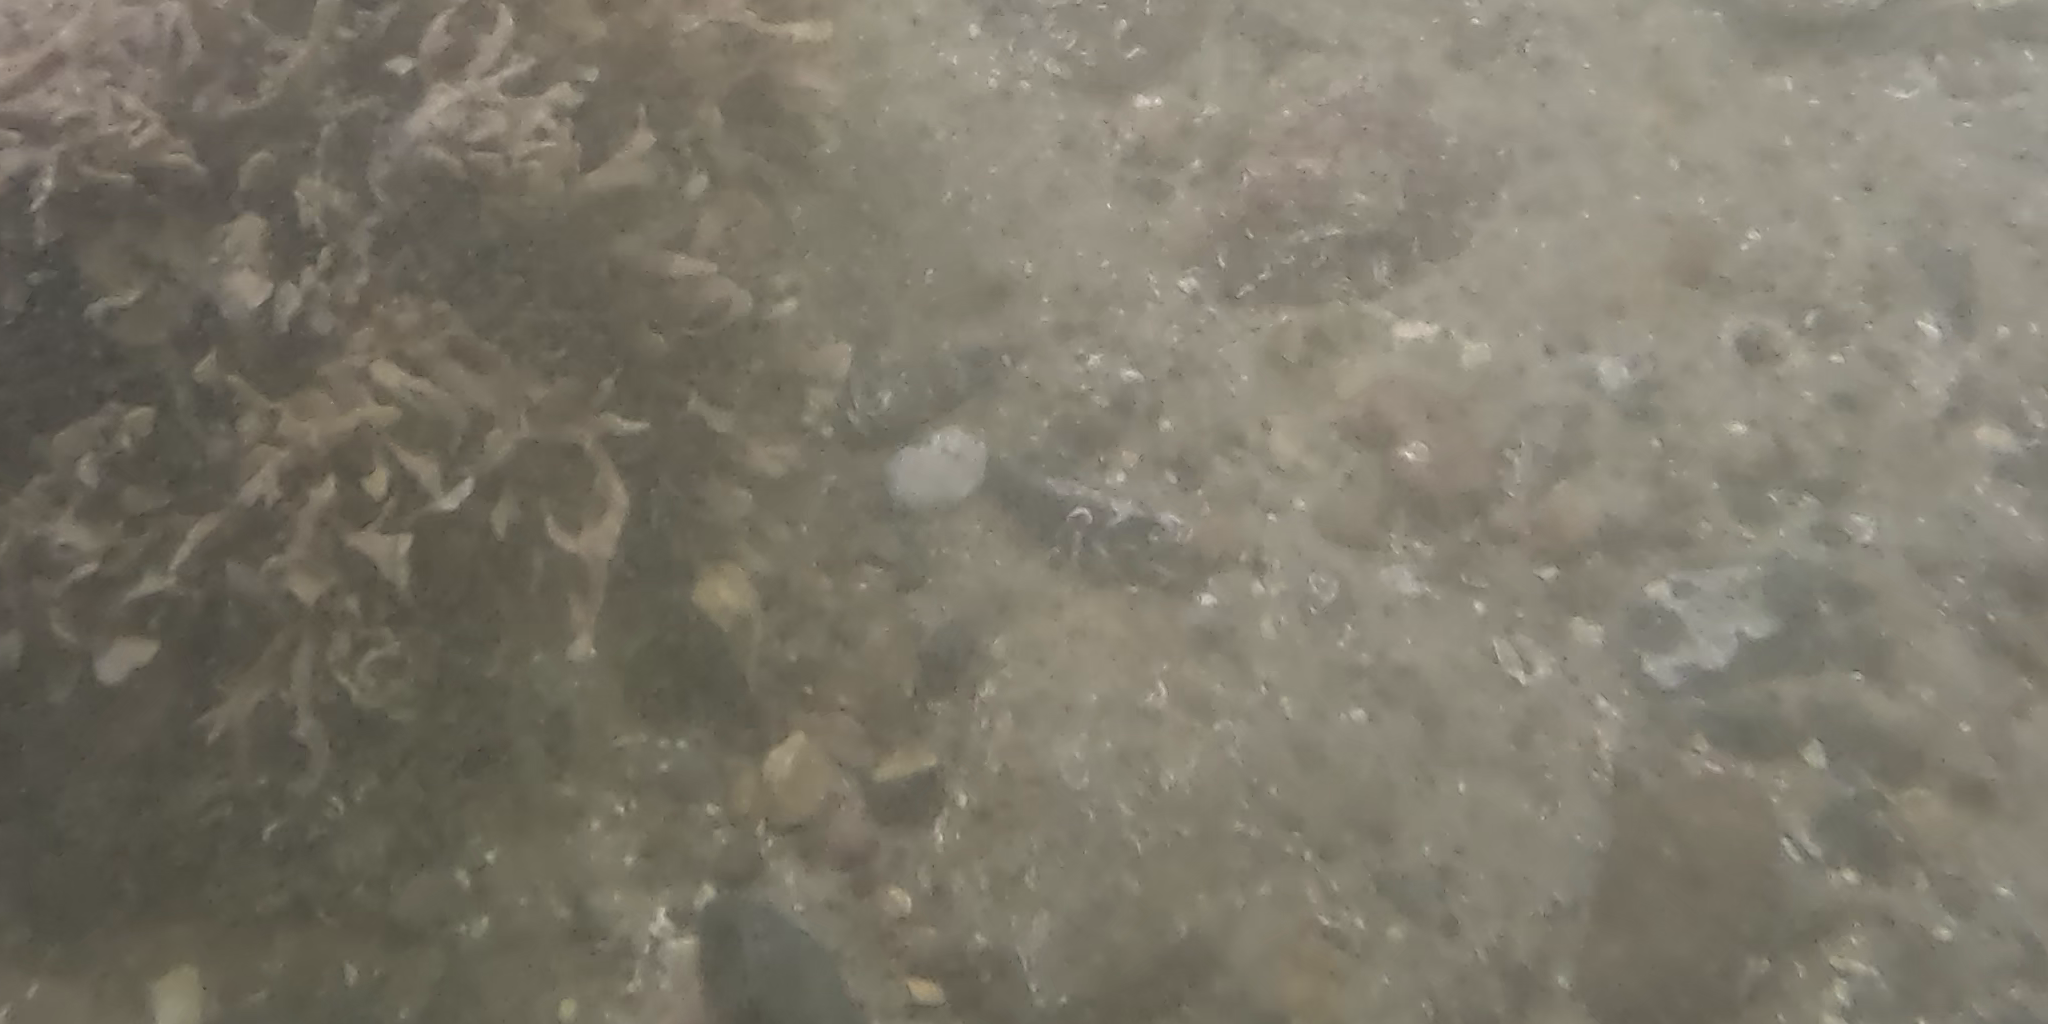
Seabed habitat: stone